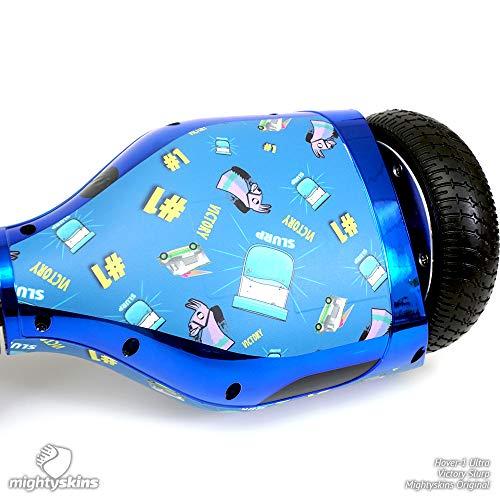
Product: MightySkins Skin Compatible with Hover-1 H1 Hoverboard Scooter - Cold One | Protective, Durable, and Unique Vinyl Decal wrap Cover | Easy to Apply, Remove, and Change Styles | Made in The USA
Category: Sports & Outdoors | Outdoor Recreation | Skates, Skateboards & Scooters | Scooters & Equipment | Accessories
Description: SET THE TREND: Show off your own unique style with Mighty Skins for your Hover-1 Ultra Hover board Scooter Don’t like the Cold One skin We have hundreds of designs to choose from, so your Hover-1 Ultra Hover board Scooter will be as unique as you are.
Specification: ProductDimensions:13x0.1x12inches|ItemWeight:0.16ounces|ShippingWeight:0.96ounces|ASIN:B07JNWTQJ9|Itemmodelnumber:HOVH1-ColdOne